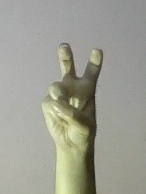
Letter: toot